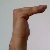
The image shows a hand gesture representing a space in Indian Sign Language.